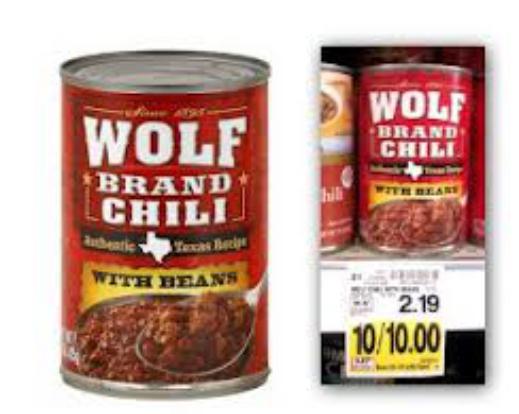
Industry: Food